SMS Wien

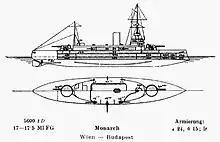
Right elevation and plan of the "Monarch' class; the shaded area is armored

At only maximum displacement, the "Monarch" class was less than half the size of the battleships of other major navies at the time and were officially designated as coast defense ships. The Austro-Hungarian government believed that the role of its navy was solely to defend her coast.